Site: brandenburg
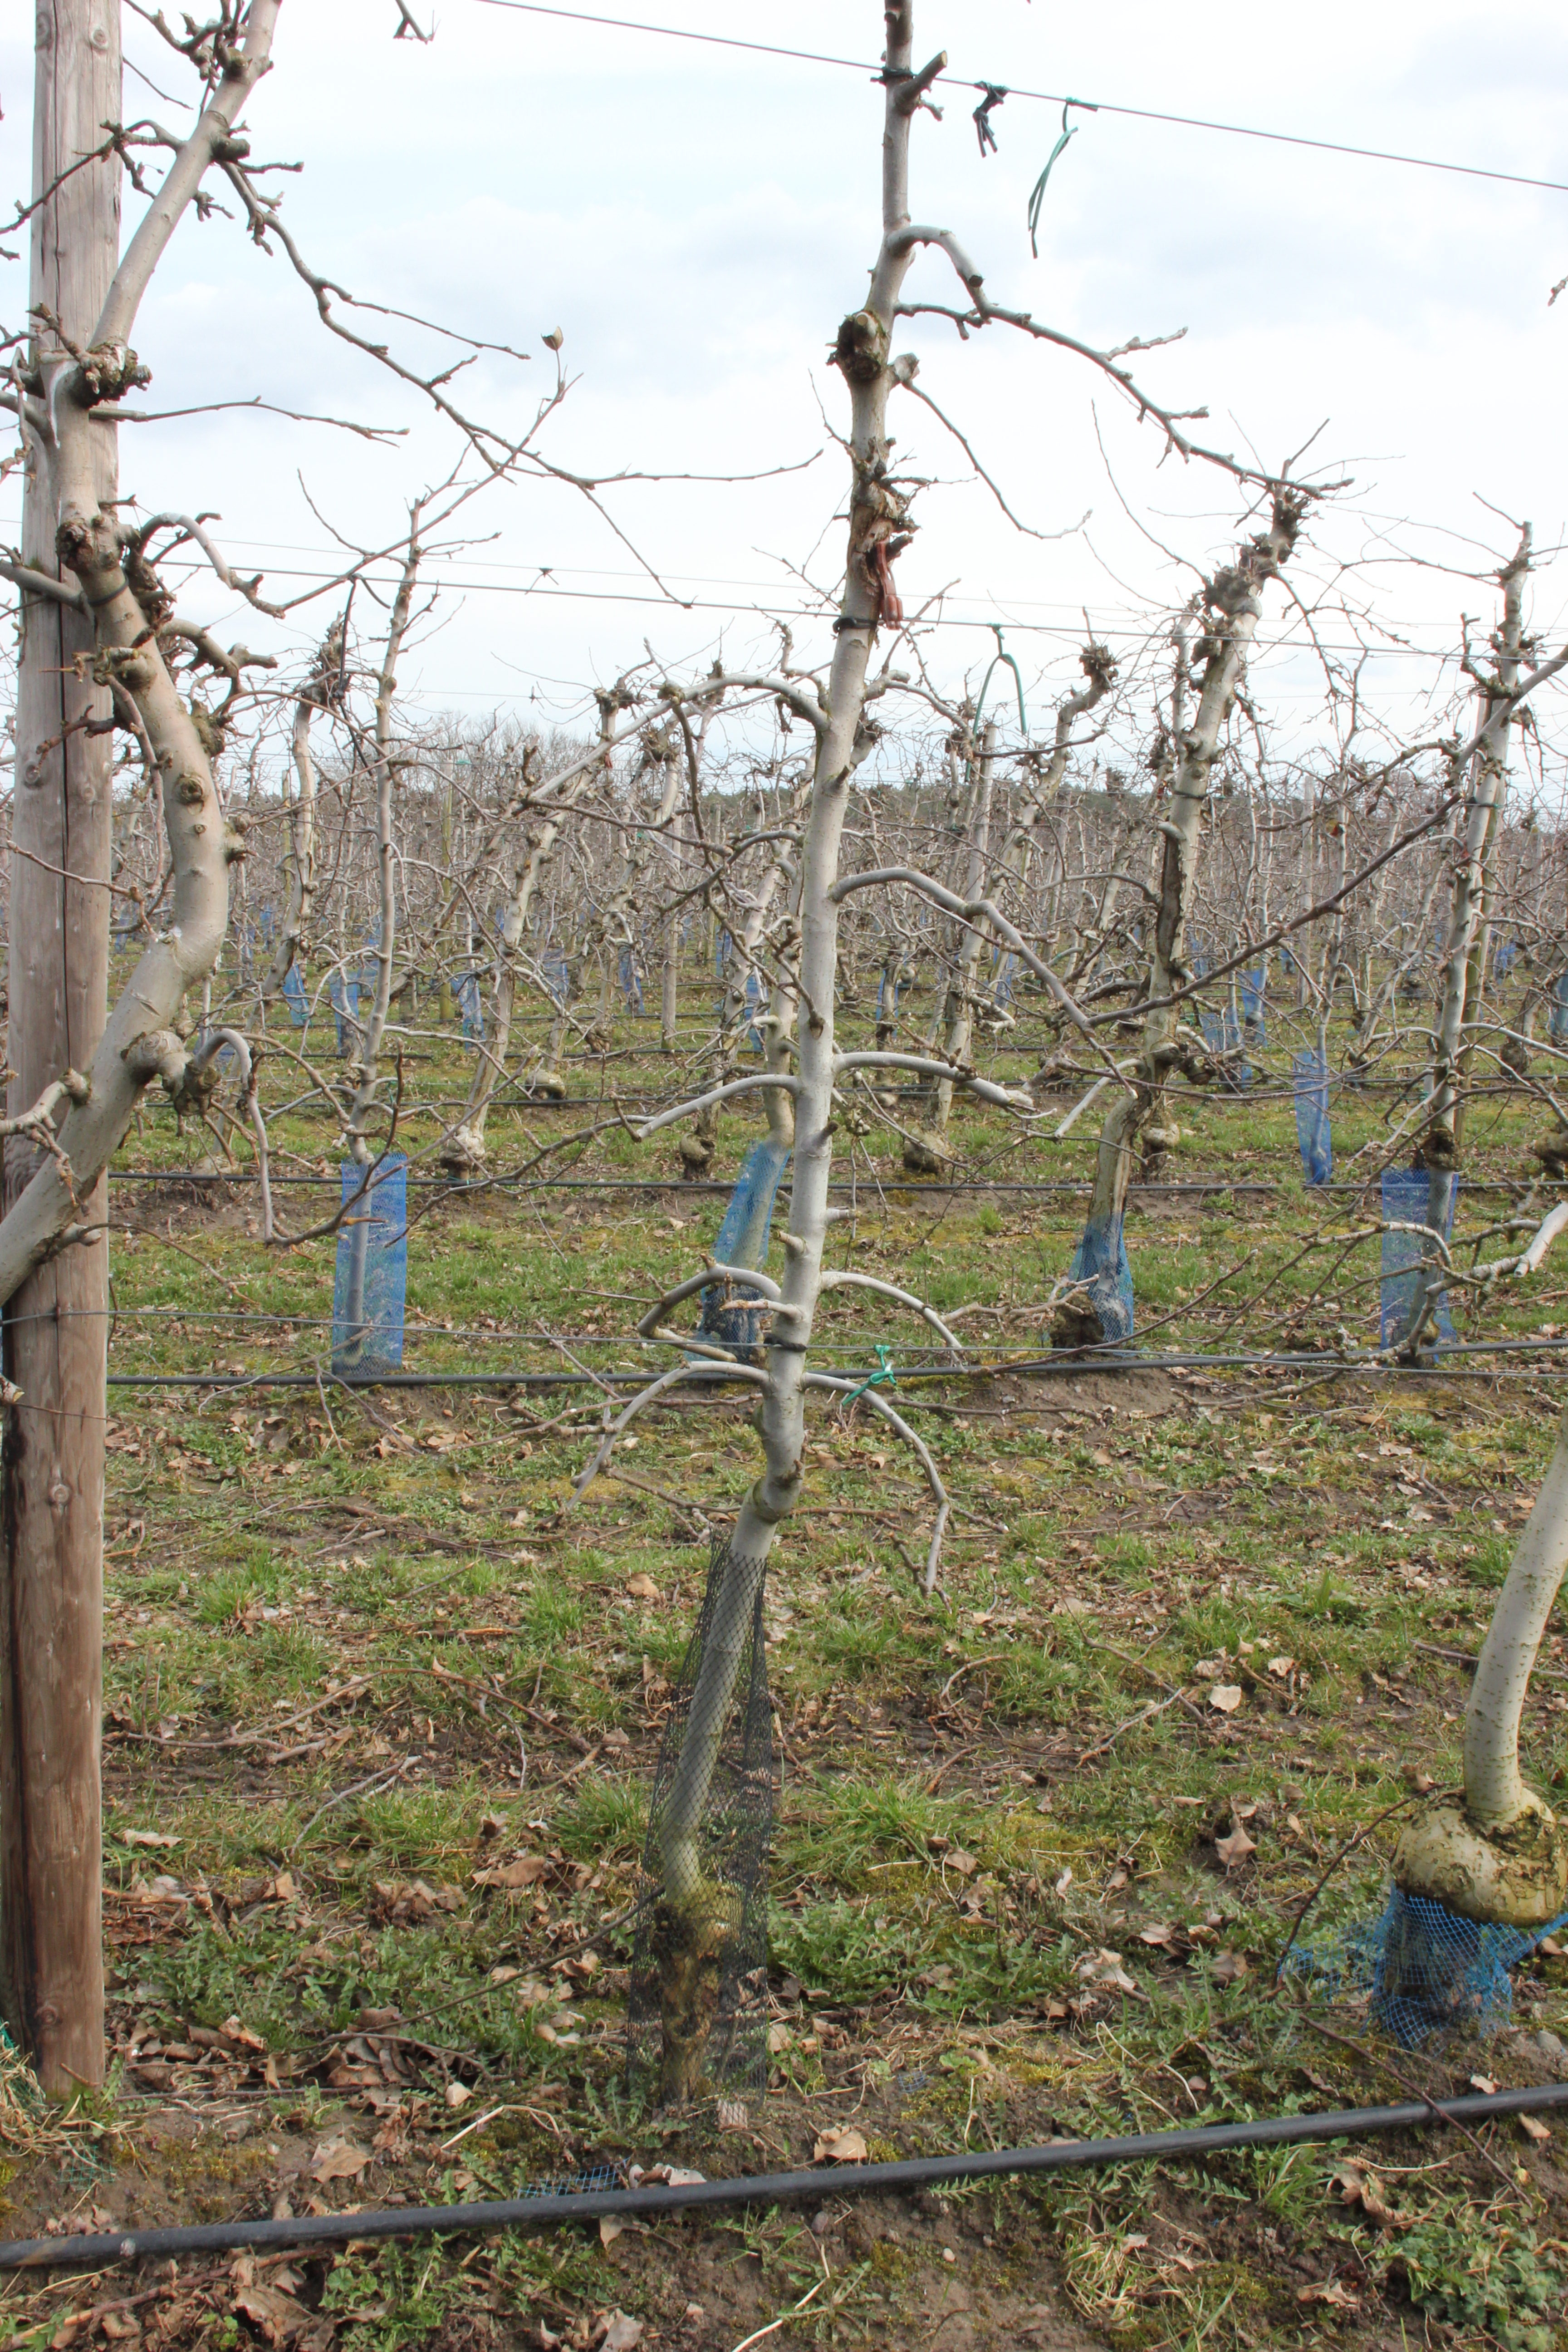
Growth stage (BBCH 01): Bud development